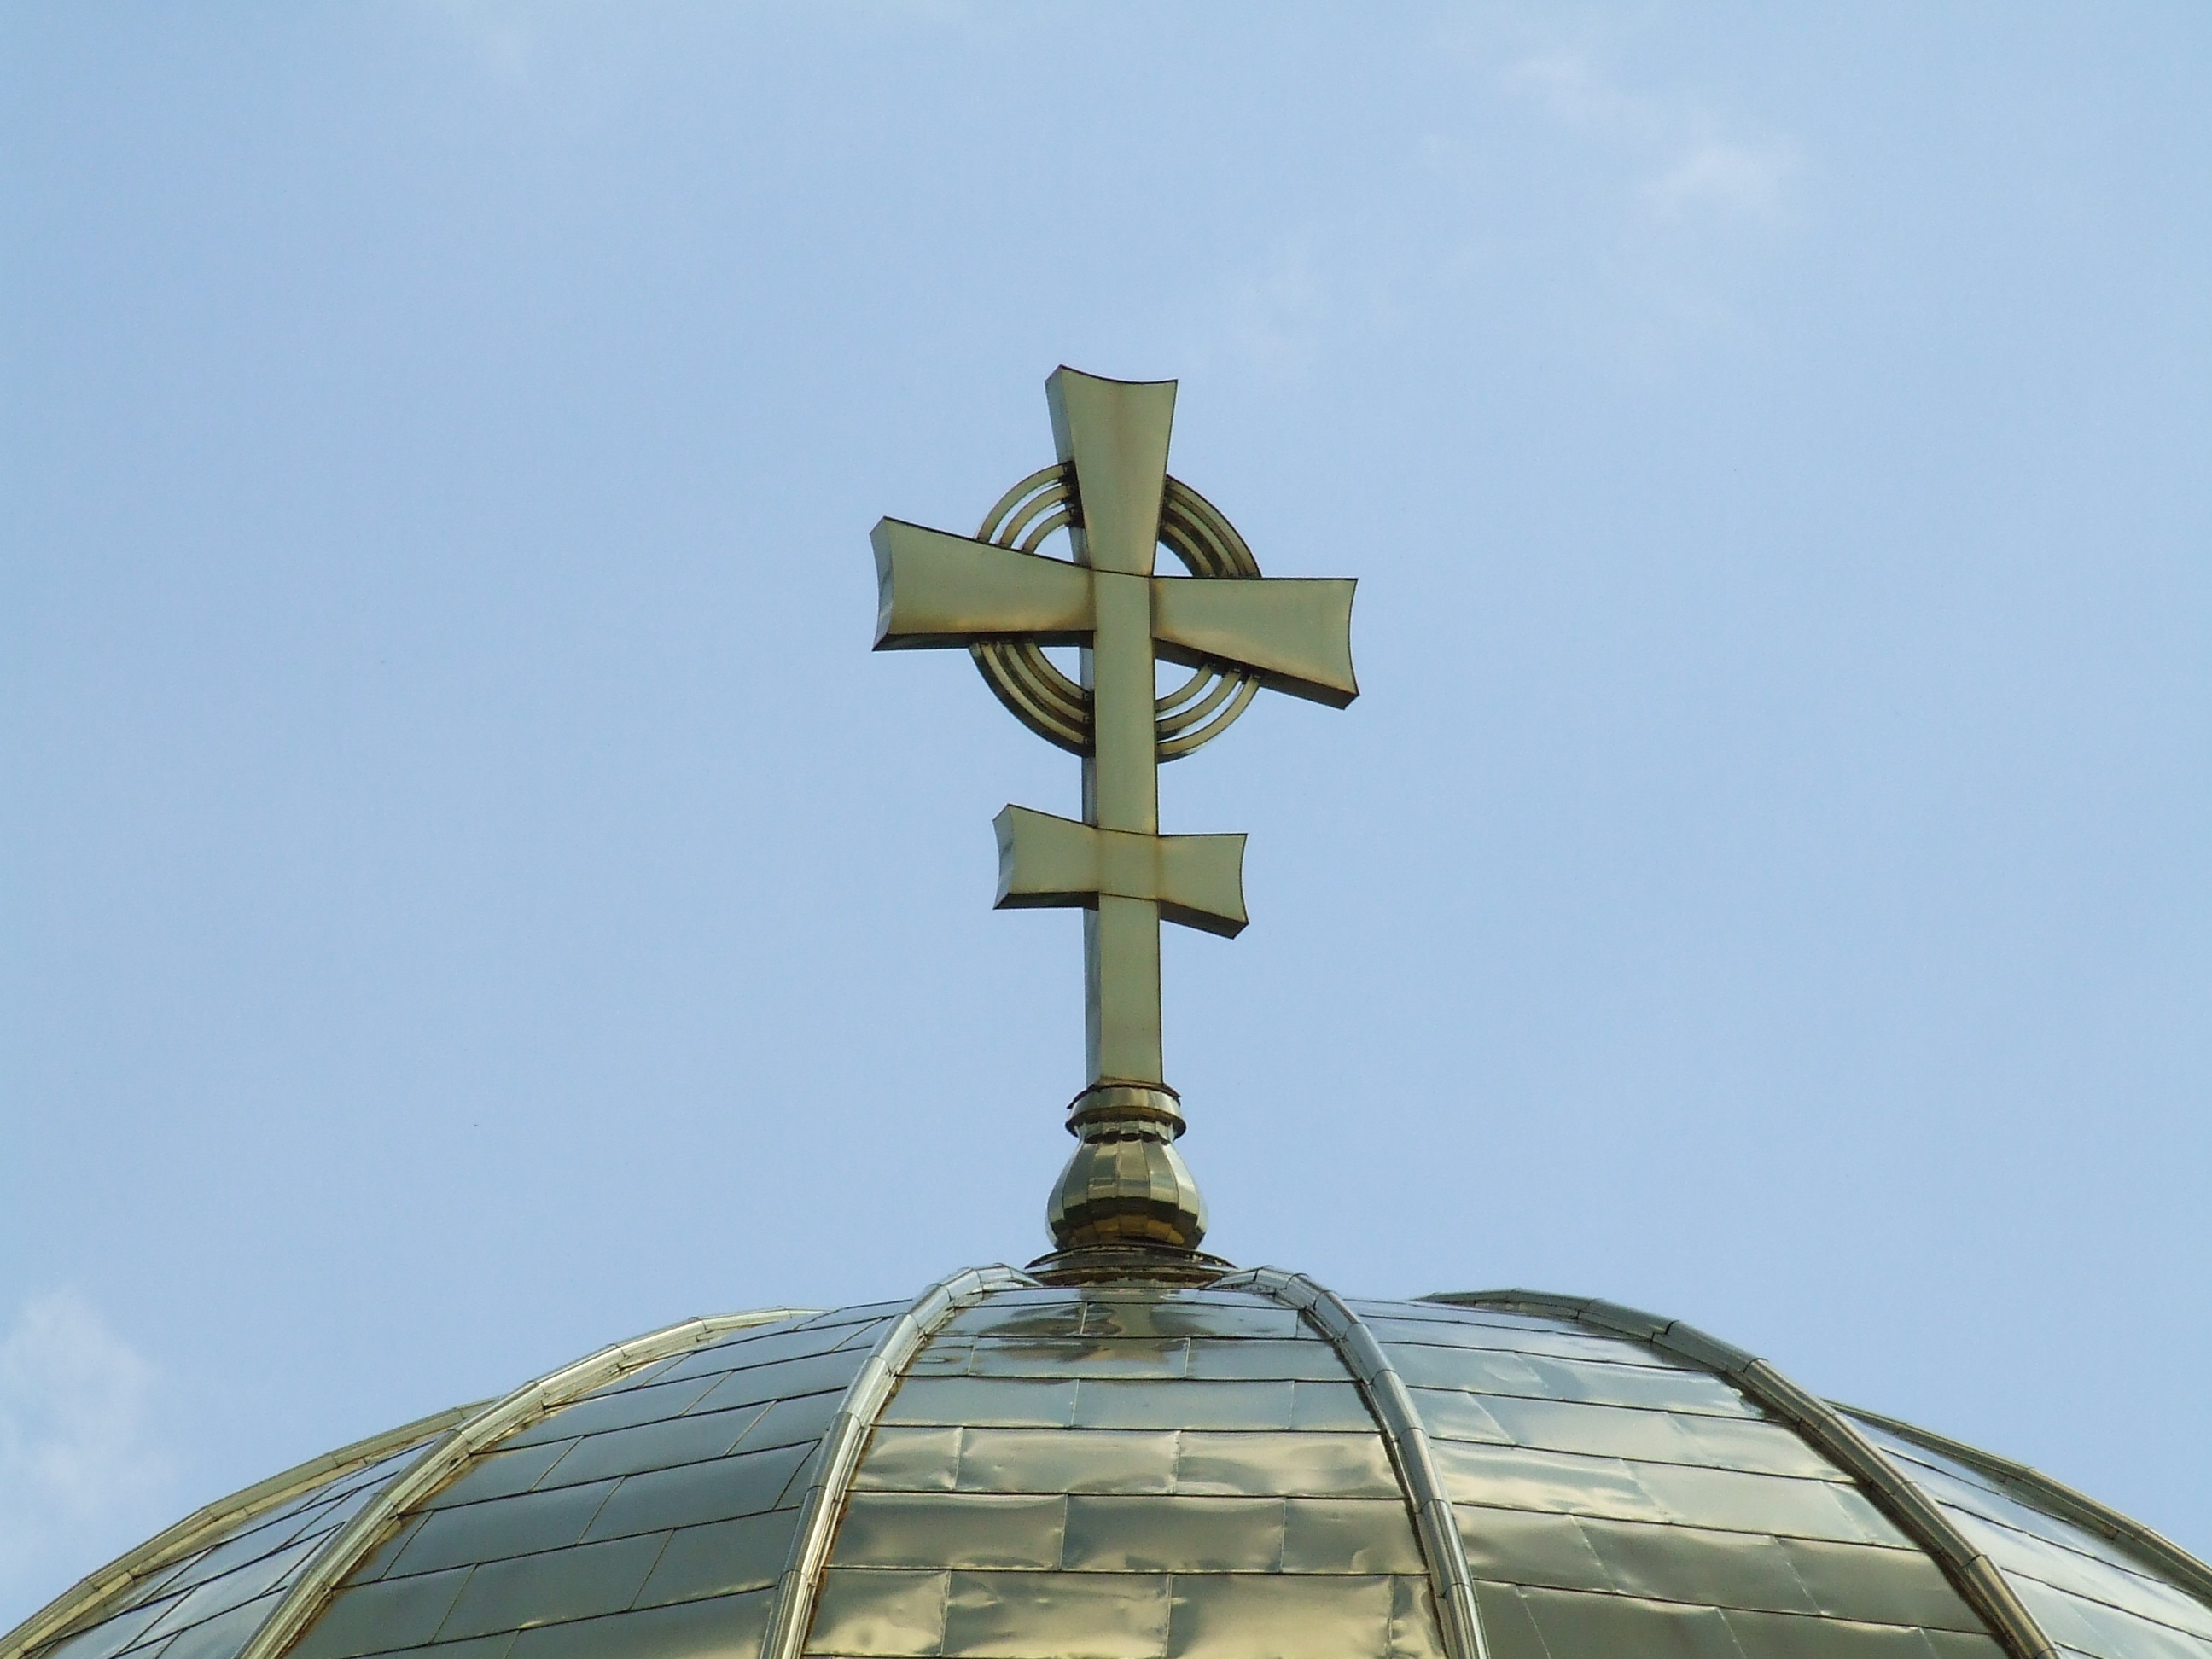
monument, symbol, church, cross, orthodox